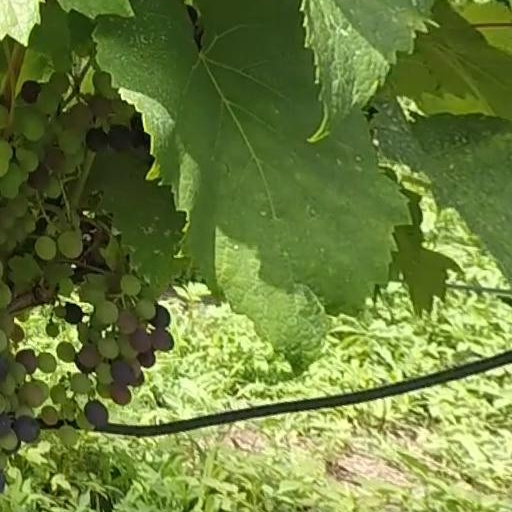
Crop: grape